Fokker 100

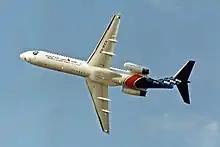
The Fokker 100 prototype, from below

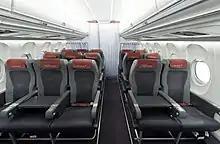
The five-abreast cabin seating, used by Austrian Airlines

A type certificate was applied for on 25 March 1983. The program was announced in 1983. A pair of prototypes was built. On 30 November 1986, the first prototype, "PH-MKH", flew for the first time, while the second, "PH-MKC", followed on 25 February 1987.